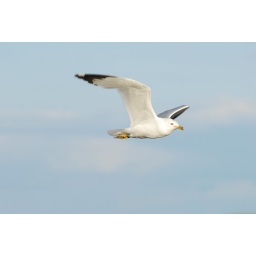
flying bird in sharp focus thanks to VR lens